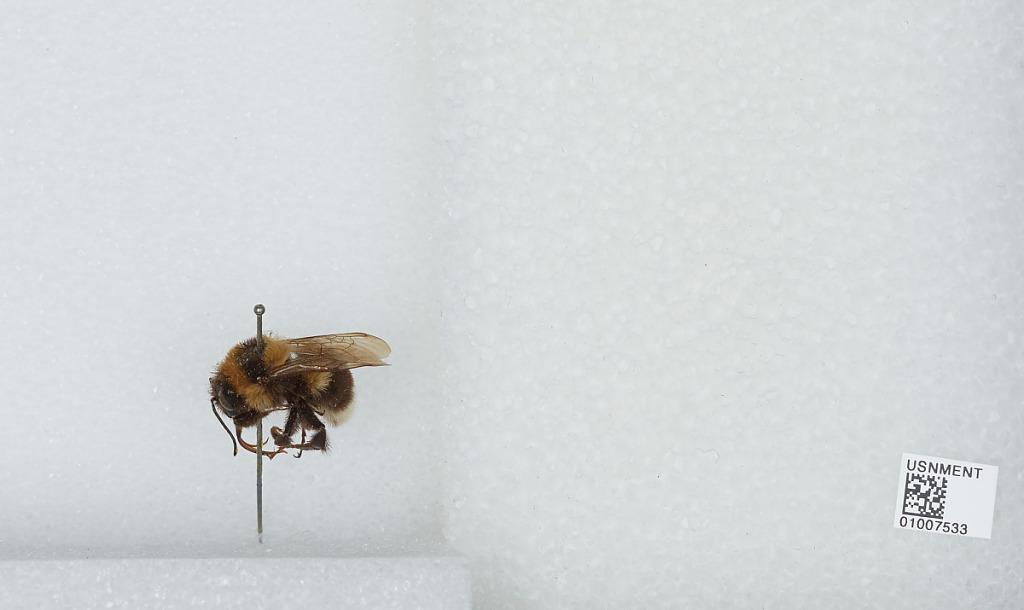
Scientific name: Bombus (Megabombus) hortorum (Linnaeus)